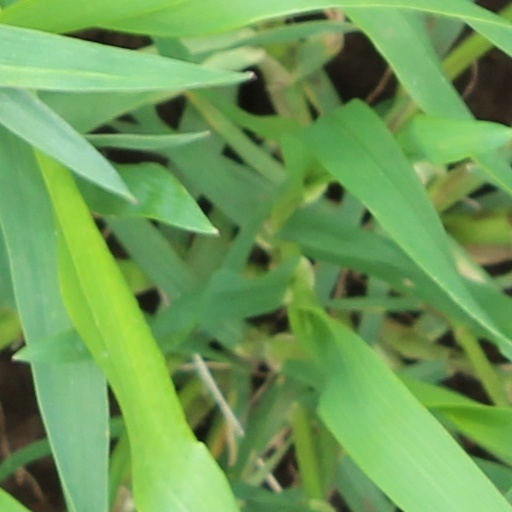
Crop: wheat